World War II bomb disposal in Europe

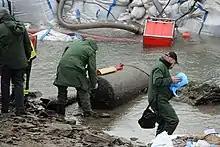
Technicians inspecting a British bomb unearthed in Koblenz, Germany in 2011

The Royal Air Force and United States Army Air Forces dropped 2.7 million tonnes of bombs on Europe during World War II. In the United Kingdom, the German Luftwaffe dropped more than 12,000 tonnes of bombs on London alone. In 2018, the British Ministry of Defence reported that 450 World War II bombs were made safe or defused since 2010 by disposal teams. Every year, an estimated 2,000 tons of World War II munitions are found in Germany, at times requiring the evacuation of tens of thousands of residents from their homes. In Berlin alone, 1.8 million pieces of ordnance have been defused between 1947 and 2018. Buried bombs, as well as mortars, land mines and grenades, are often found during construction work or other excavations, or by farmers tilling the land.